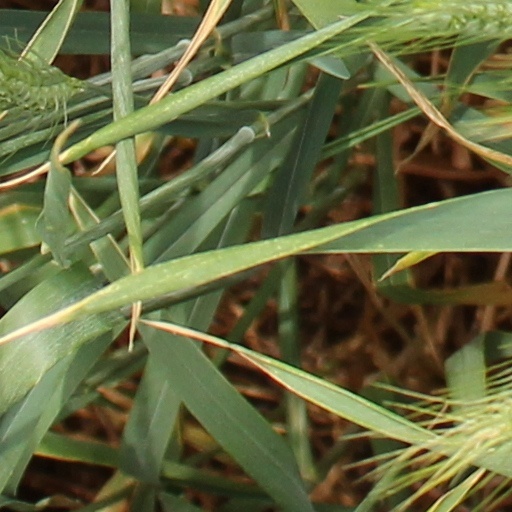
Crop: wheat